Croatian War of Independence

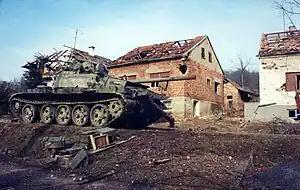
The Croatian military eased their equipment shortage by seizing the JNA barracks in the Battle of the Barracks.

In January 1990, the League of Communists broke up on ethnic lines, with the Croatian and Slovene factions demanding a looser federation at the 14th Extraordinary Congress. At the congress, Serbian delegates accused the Croatian and Slovene delegates of "supporting separatism, terrorism and genocide in Kosovo." The Croatian and Slovene delegations, including most of their ethnic Serb members, eventually left in protest, after Serbian delegates rejected every proposed amendment.